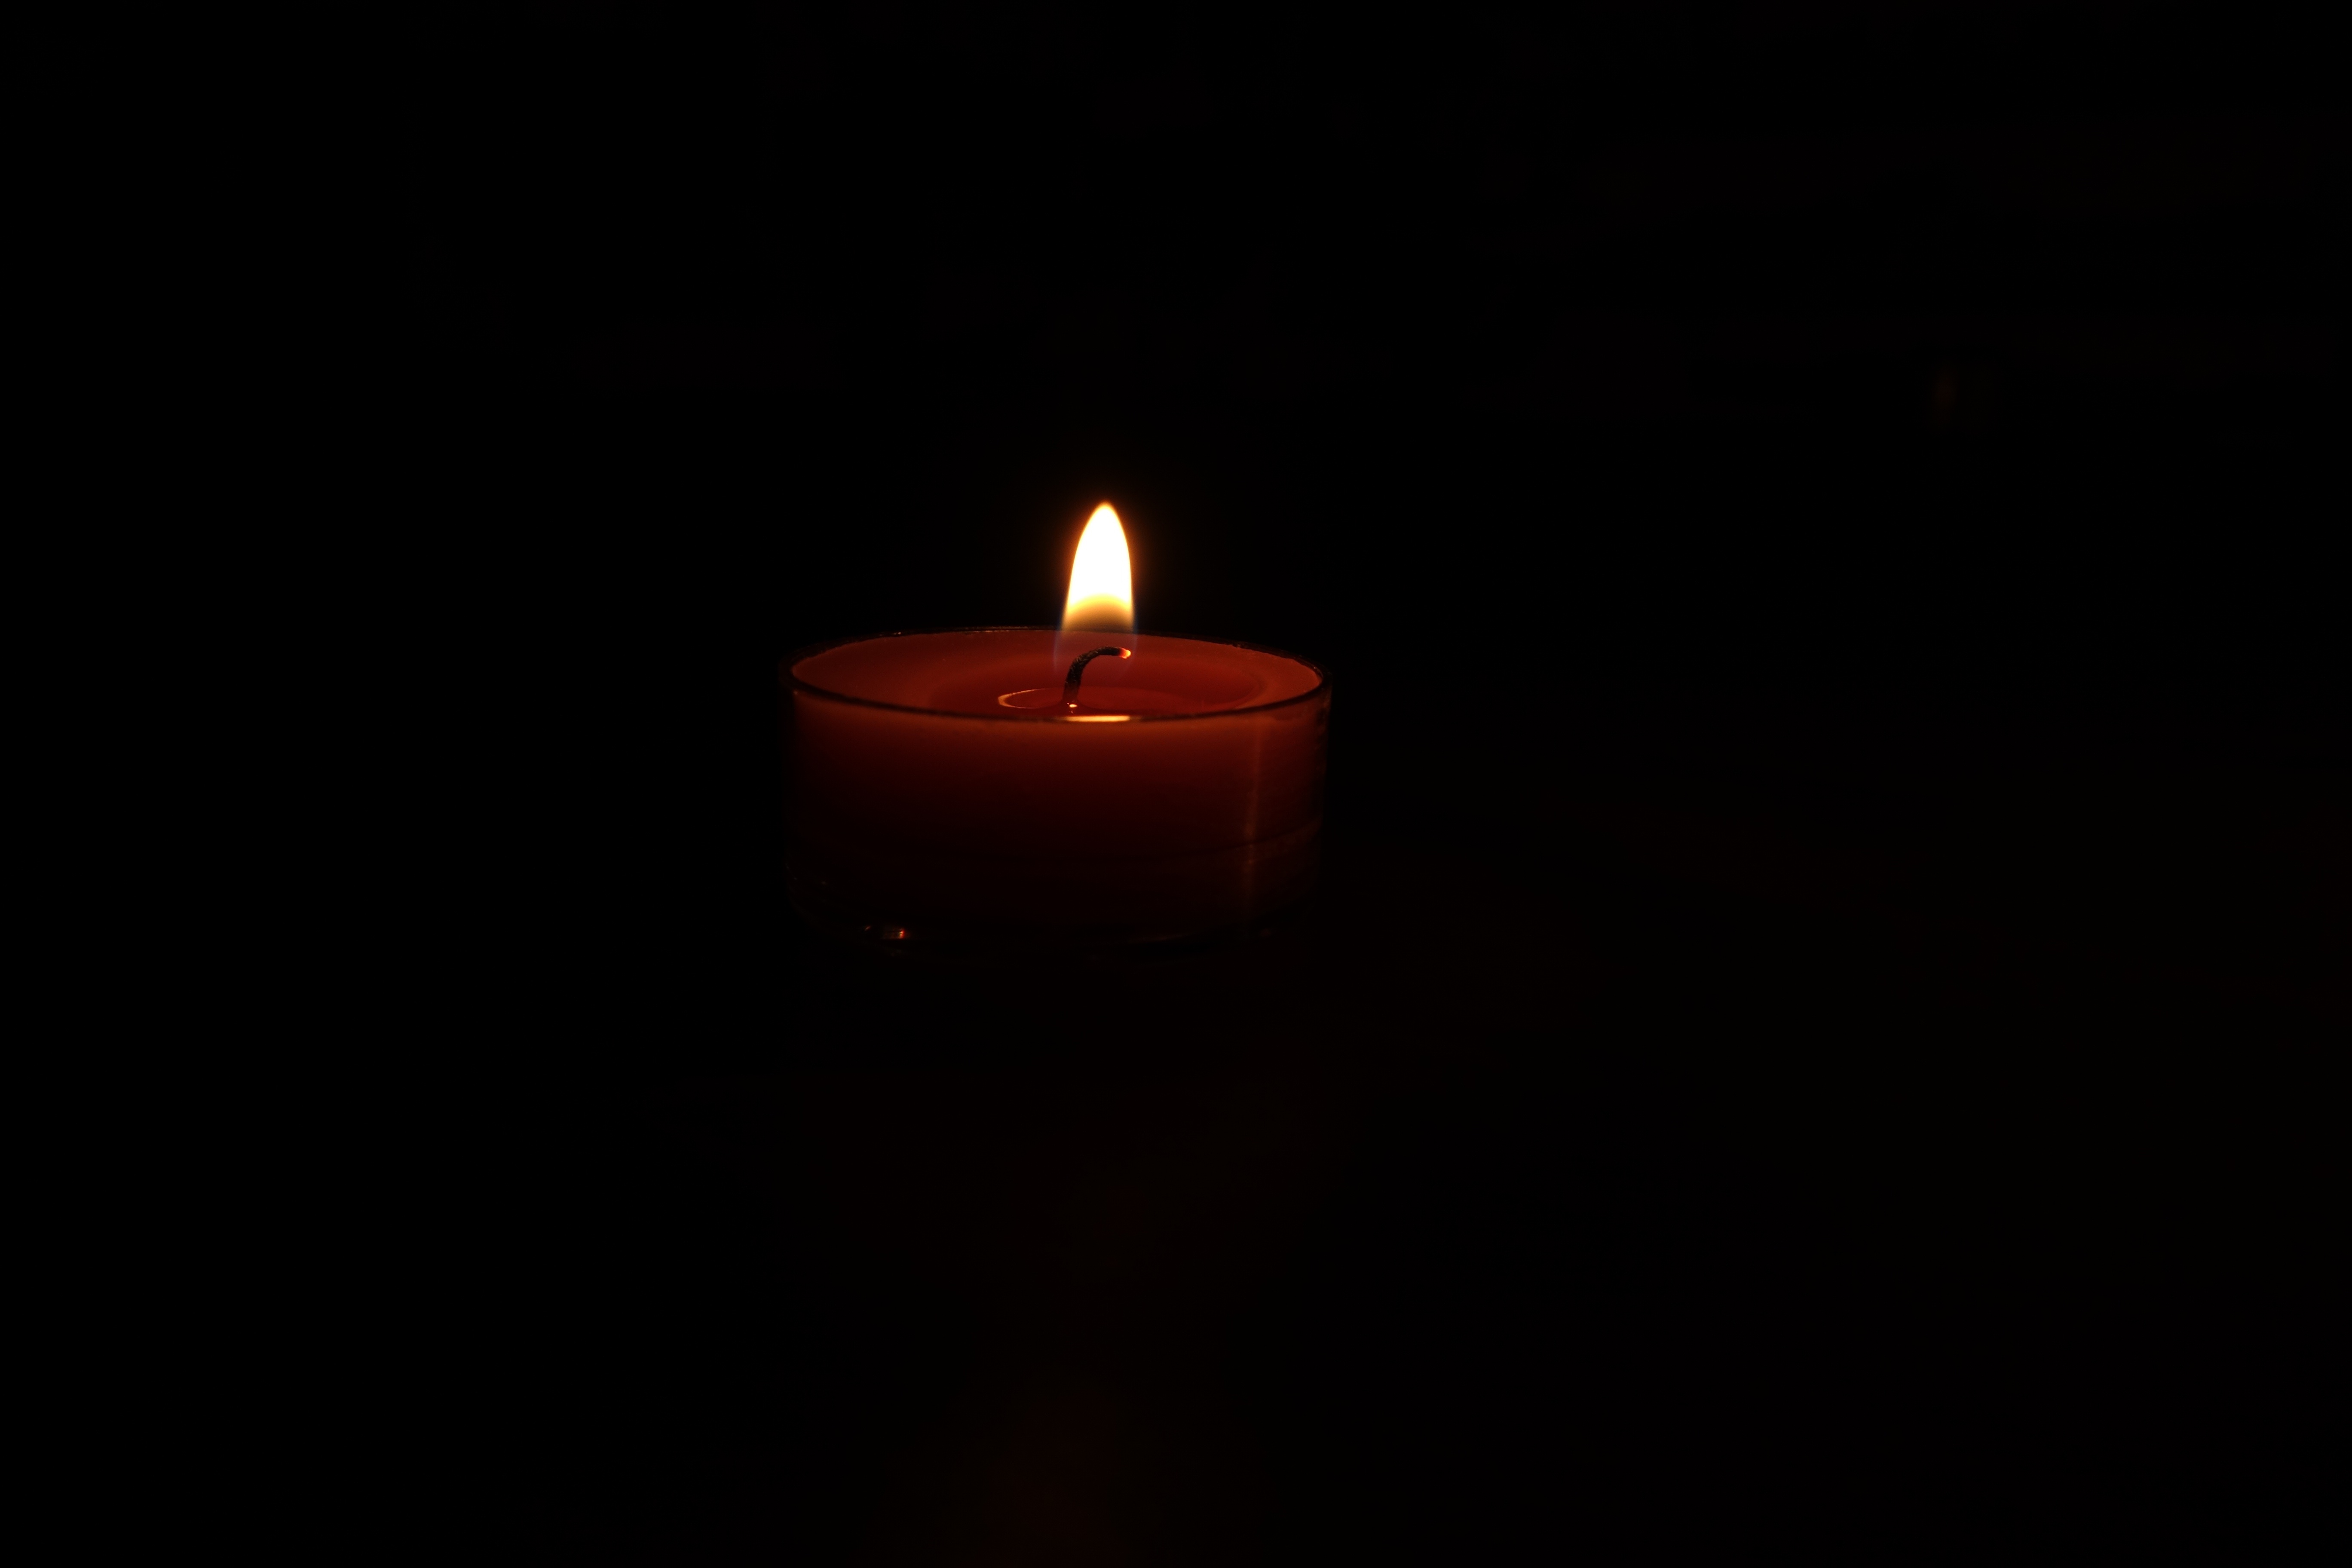
light, atmosphere, red, flame, romance, romantic, glow, darkness, yellow, candle, christmas, lighting, decor, candlestick, burn, advent, lights, candles, hot, motif, wick, mood, candlelight, wax candle, mirroring, wax, tea lights, windlight, still life photography